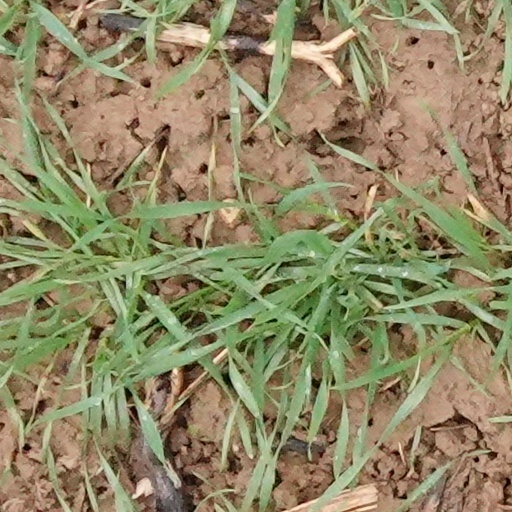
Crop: wheat